Anthony Benezet

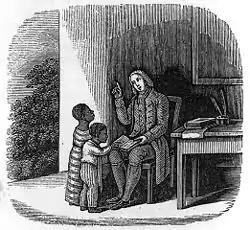
"Benezet instructing colored children"' Illustration by John Warner Barber in a book from 1850

Anthony Benezet (January 31, 1713May 3, 1784) was a French-born American abolitionist and teacher who was active in Philadelphia, Pennsylvania. A prominent member of the abolitionist movement in North America, Benezet founded one of the world's first anti-slavery societies, the Society for the Relief of Free Negroes Unlawfully Held in Bondage. He also founded the first public school for girls in North America and the Negro School at Philadelphia, which operated into the nineteenth century. Benezet advocated for kind treatment of animals, racial equality and universal love.